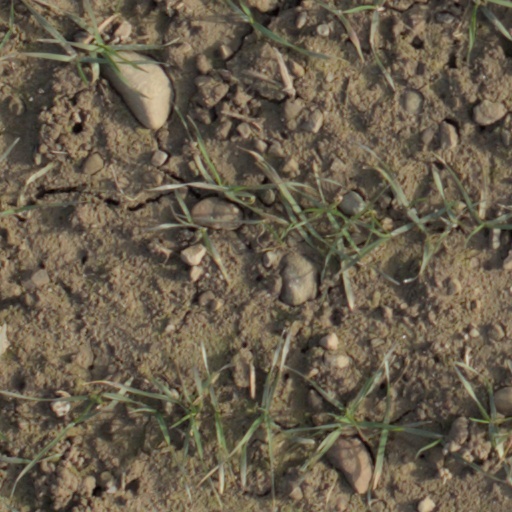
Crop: wheat